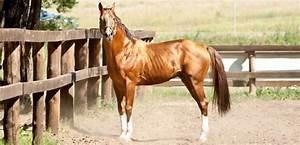
horse